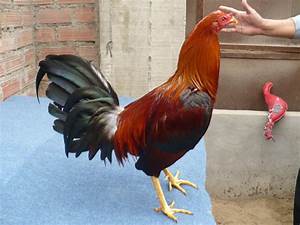
Label: chicken